Perugia

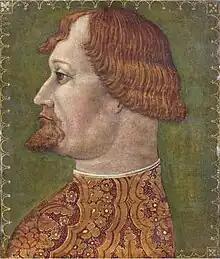
Gian Galeazzo Visconti, Lord of Perugia from 1400 to 1402

The death of Michelotti removed an important point of reference, and factions threatened the stability within and outside the walls. Meanwhile, the twenty-five worked diligently to find an institution that could protect the city and alleviate a very high debt. The people's demands for independence were no longer as urgent, and in the 15th century, the common belief was that they had to accept a ruler or master capable of providing the minimum requirements for survival. The choice fell on the Duchy of Milan, and on January 21, 1400, Gian Galeazzo Visconti was proclaimed the lord of Perugia by the voluntary submission of the city. In response to the delegation of the ten representatives that Perugia had sent him, he canceled the debt of the Perugians. His lordship was short-lived, and on October 3, 1402, Visconti passed away.